Angelyne (miniseries)

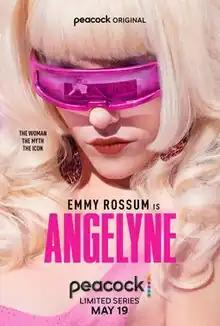
Promotional poster

Angelyne is an American drama television miniseries created by Nancy Oliver and starring Emmy Rossum as Angelyne. It premiered on Peacock on May 19, 2022.